Vakhtang Balavadze

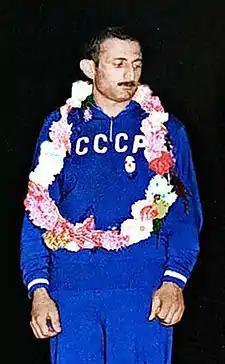
Balavadze at the 1959 World Championships

Vakhtang Balavadze (20 November 1927 – 25 July 2018) was a Georgian welterweight freestyle wrestler. He competed at the 1956 and 1960 Summer Olympics and won a bronze medal in 1956. He won the world title in 1954 and 1957, and was a runner-up in 1959. Balavadze won the Soviet title in 1952–55 and 1957, placing second in 1956 and 1959. He retired from competition following the 1960 Summer Olympics to become a wrestling coach and referee.